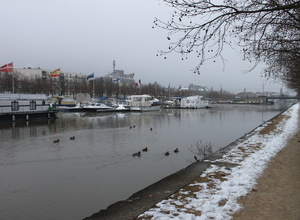
Port de Nancy, vue depuis la promenade de Kanazawa, décembre 2010